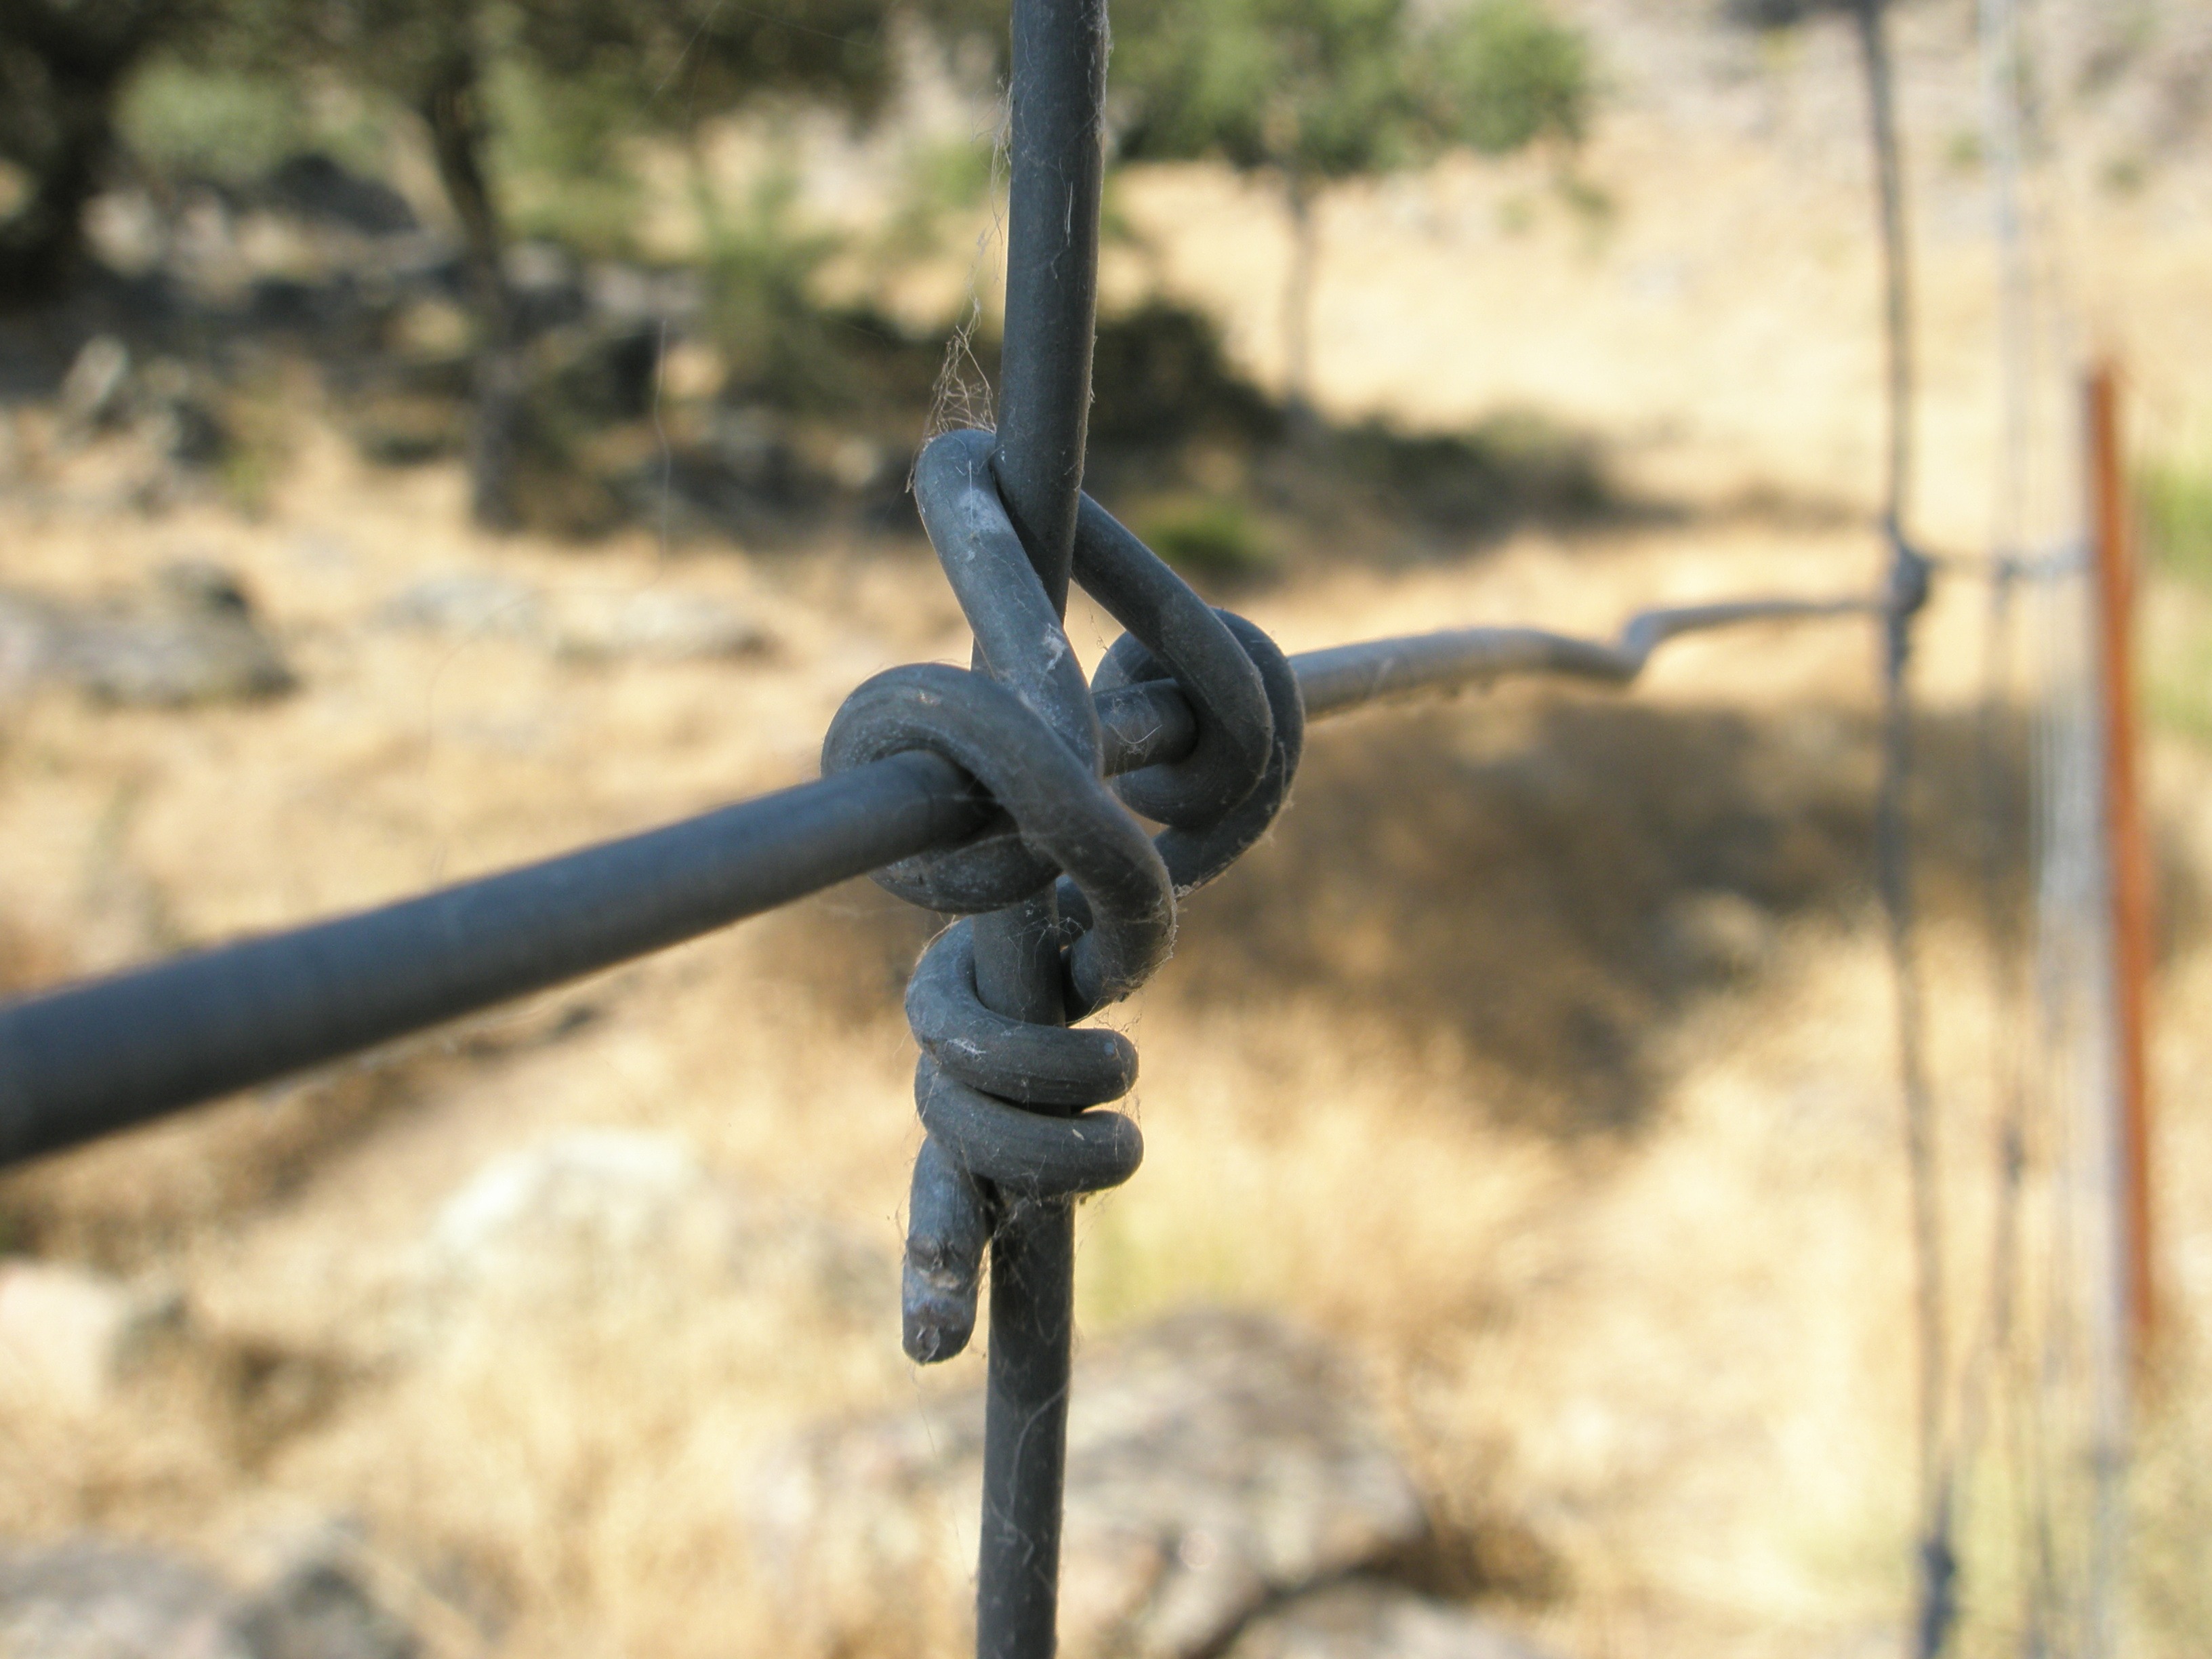
fence, wire, mast, iron, wired, wiring